Early history of American football

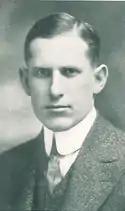
Howard Jones

Williams built the University of Minnesota into a power and developed a famous shift. It was the forerunner to all quick shifts in American football.